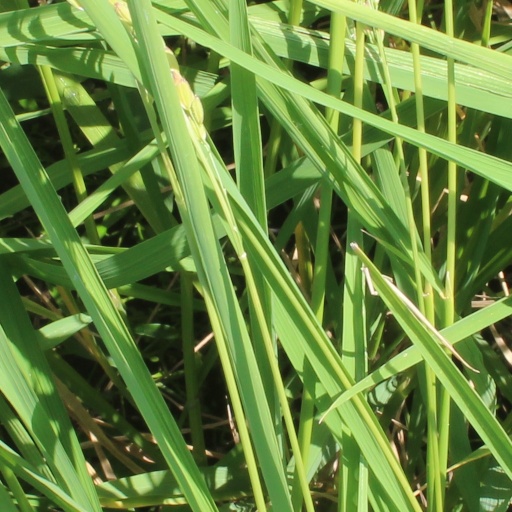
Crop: rice